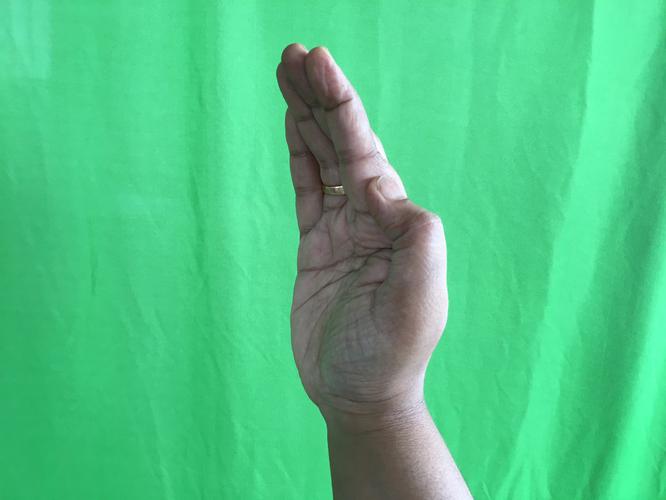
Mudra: Sarpasirsha
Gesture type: single_hand